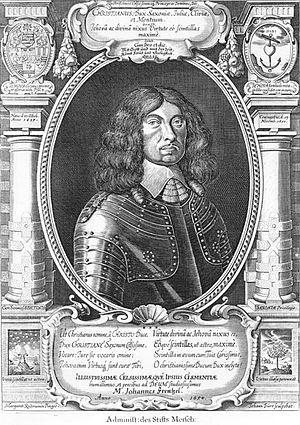
Gravure représentant Christian de Saxe-Merseburg Source Deutsche Fotothek Auteur
Christian Iᵉʳ de Saxe-Mersebourg, né à Dresde le 27 octobre 1615 et mort à Mersebourg le 18 octobre 1691, est un prince de la branche albertine de la maison de Wettin.